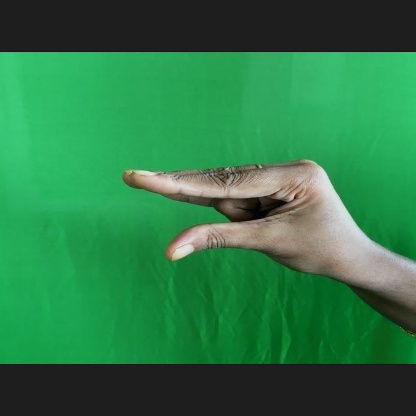
Mudra: Kangulam